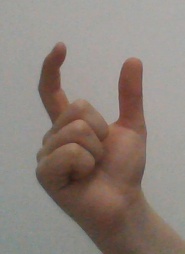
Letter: nun